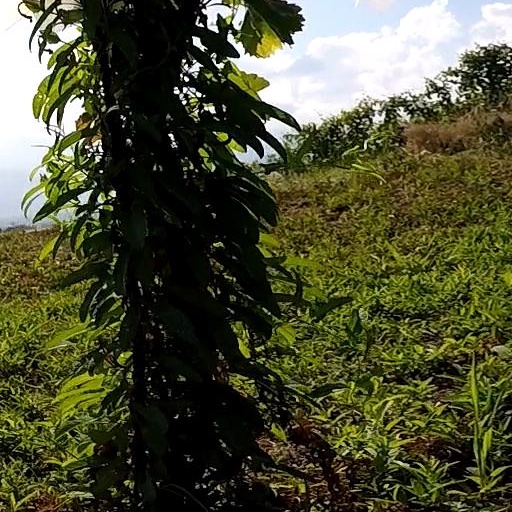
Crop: grape